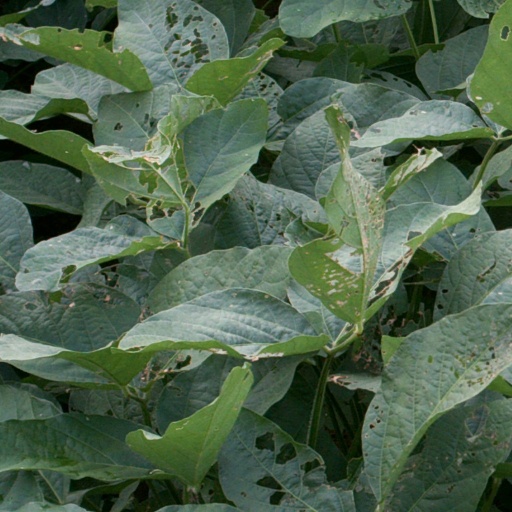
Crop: soybean